Mark Uth

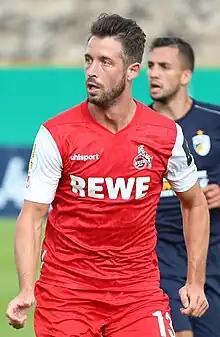
Uth with 1. FC Köln in 2021

Mark-Alexander Uth (born 24 August 1991) is a German former professional footballer who played as a forward. He also made one appearance with the German national team.